Krystyna Kuhn

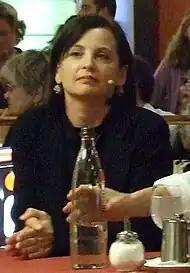
Krystyna Kuhn

Krystyna Kuhn (born 1960, in Würzburg) is a German writer, best known for her crime-thriller book series "Das Tal Season" (2010–2013) and "Monday Club" (2015–2016).